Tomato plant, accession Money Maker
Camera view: vertical (180 deg); turntable rotation: 330 degrees
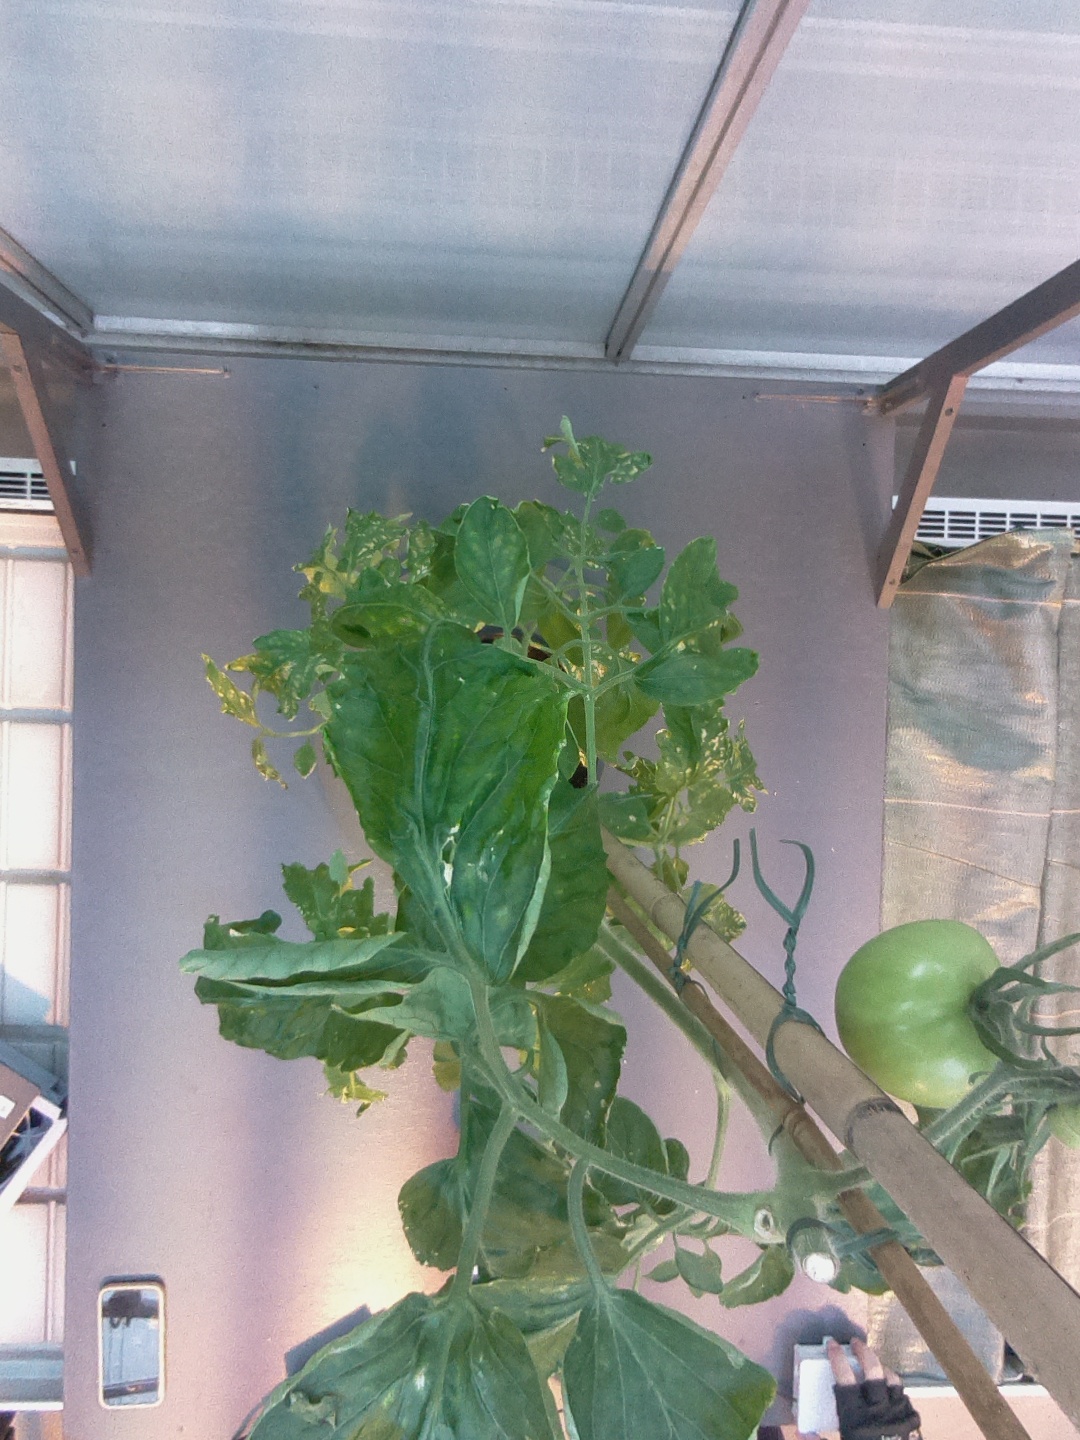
BBCH growth stage 75: 50%-60% of final fruit size